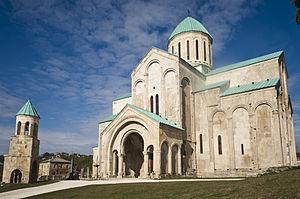
Koutaïssi est la troisième plus grande ville de Géorgie, centre administratif de la région Iméréthie. Elle est traversée par le Rioni. C'est une ville depuis 1811 mais avant cette date Koutaïssi était déjà importante et a été plusieurs fois capitale quand Tbilissi était occupée par les forces étrangères. Koutaïssi est aussi connue pour ses églises et autres édifices culturels.